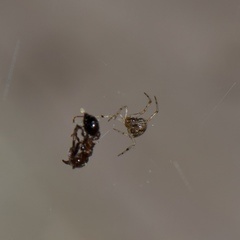
Species: Parasteatoda_tepidariorum